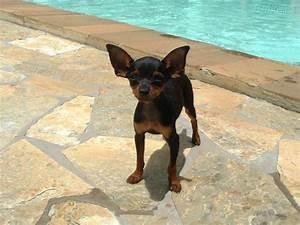
dog